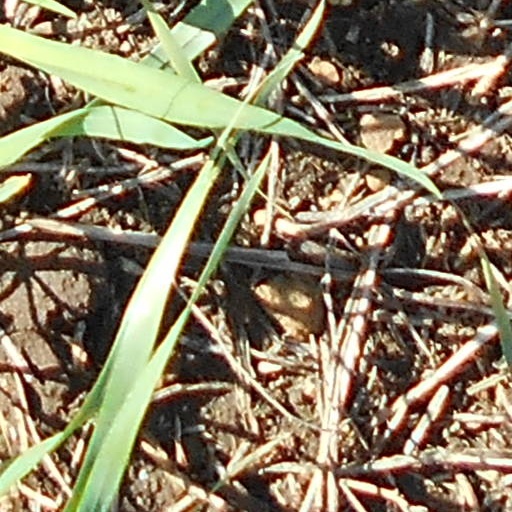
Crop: wheat